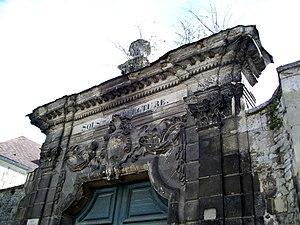
Hôtel du Flamant, porte cochère monumentale du XVIIe siècle sur la rue des Cordeliers. L'inscription nous indique l'une des utilisations passées du monument.
Ce tableau présente la liste de tous les monuments historiques classés ou inscrits dans la ville de Senlis, Oise, Hauts-de-France, en France.
L'histoire de la ville de Senlis, dans le département de l'Oise, en région Hauts-de-France, commence à la préhistoire mais, la première mention écrite nommant le lieu date du Iᵉʳ siècle, pendant l'époque romaine. Résidence royale à l'époque carolingienne, siège d'un évêché jusqu'à la Révolution française, Senlis n'est plus aujourd'hui qu'un modeste chef-lieu d'arrondissement.